Sadiqi Beg

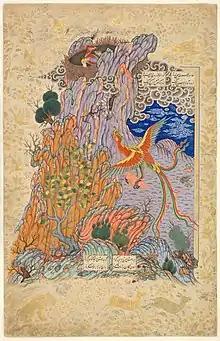
"Zal Rescued by the Simurgh". Miniature from the Shahnameh (Book of Kings) commissioned by Shah Abbas I. Chester Beatty Library

Sadiqi Beg, also referred to as Sadiqi Beg Afshar was a Persian painter, poet, biographer, draftsman, soldier and miniaturist of the Safavid period. Born in Tabriz in about 1533, he spent a number of years as a wandering dervish before settling in Qazwin where he occupied several positions in the royal court. Ultimately, he was dismissed from a post in the royal library in 1596, and he spent his final years focused on his own writing before his death in Isfahan in 1610.